Pope Paul II

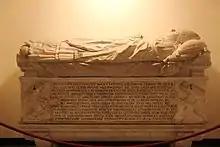
Grave of Paul II in the Vatican Grottoes

Although Paul II was a committed opponent of humanist learning, he oversaw and approved the introduction of printing into the Papal States, first at Subiaco in 1464 by Arnold Pannartz and Konrad Sweynheim, and at Rome itself in 1467. The result was that books and other documents became far more numerous and less expensive to procure than the previous handwritten manuscripts. Printing put the materials needed for an advanced education into the hands of more people than ever before, including an increasing number of laypeople. The output of printing presses at this period was, as a matter of course, subject to governmental scrutiny; during Paul II's reign, books produced in the Papal States were largely limited to Latin classical literature and ecclesiastical texts.